History of the Office of the Inspector General of the United States Army

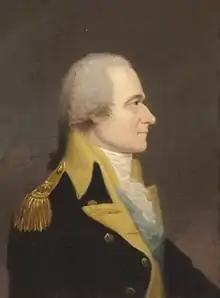
Alexander Hamilton

On October 29, 1777, Washington recommended the permanent establishment of an inspector general post to the Continental Congress. On December 13, Congress established such a position, naming Thomas Conway as the first inspector general. Washington objected to the Continental Congress's choice, instead favoring the Prussian Henry Leonard d'Arendt, who had been first to propose the position. He had a personal dislike of Conway, and had come into conflict with him during what is known as the Conway Cabal, when Washington felt there was a conspiracy against him, aiming to remove him from his position as Commander-In-Chief. On April 28, 1778, Conway resigned.